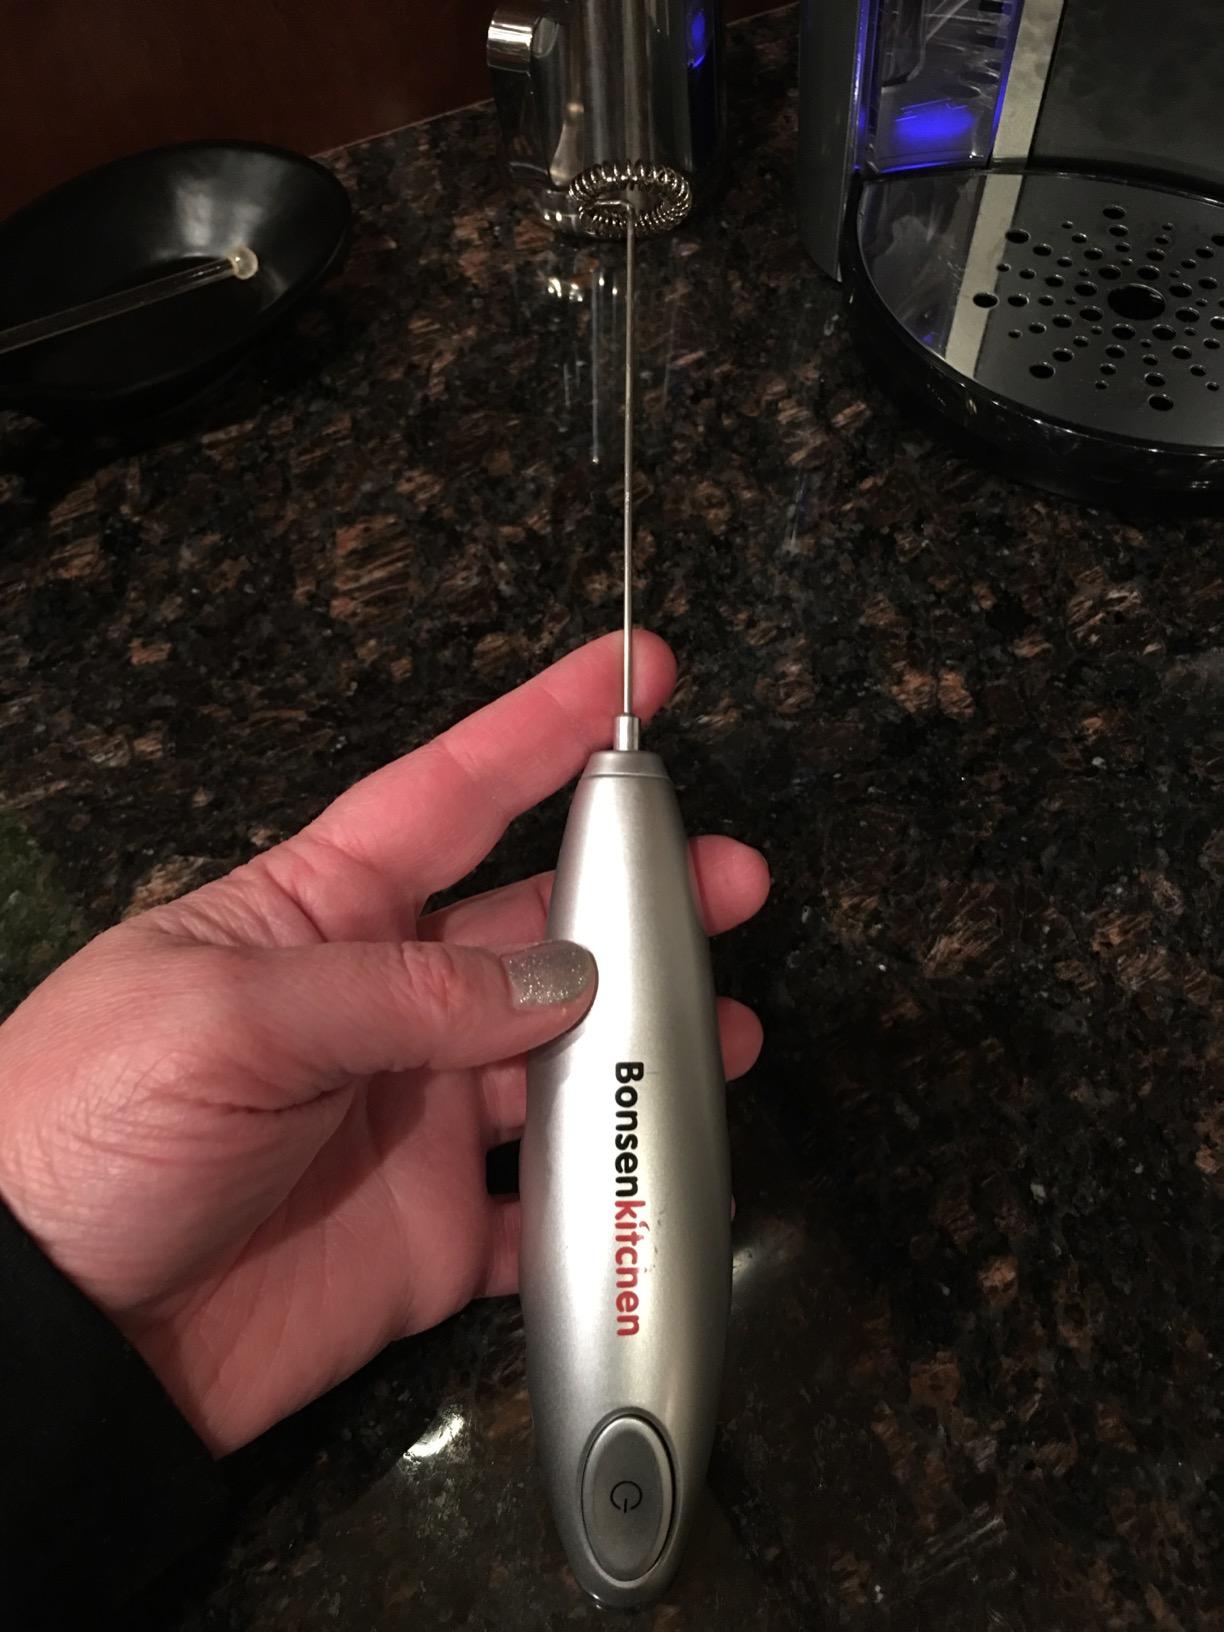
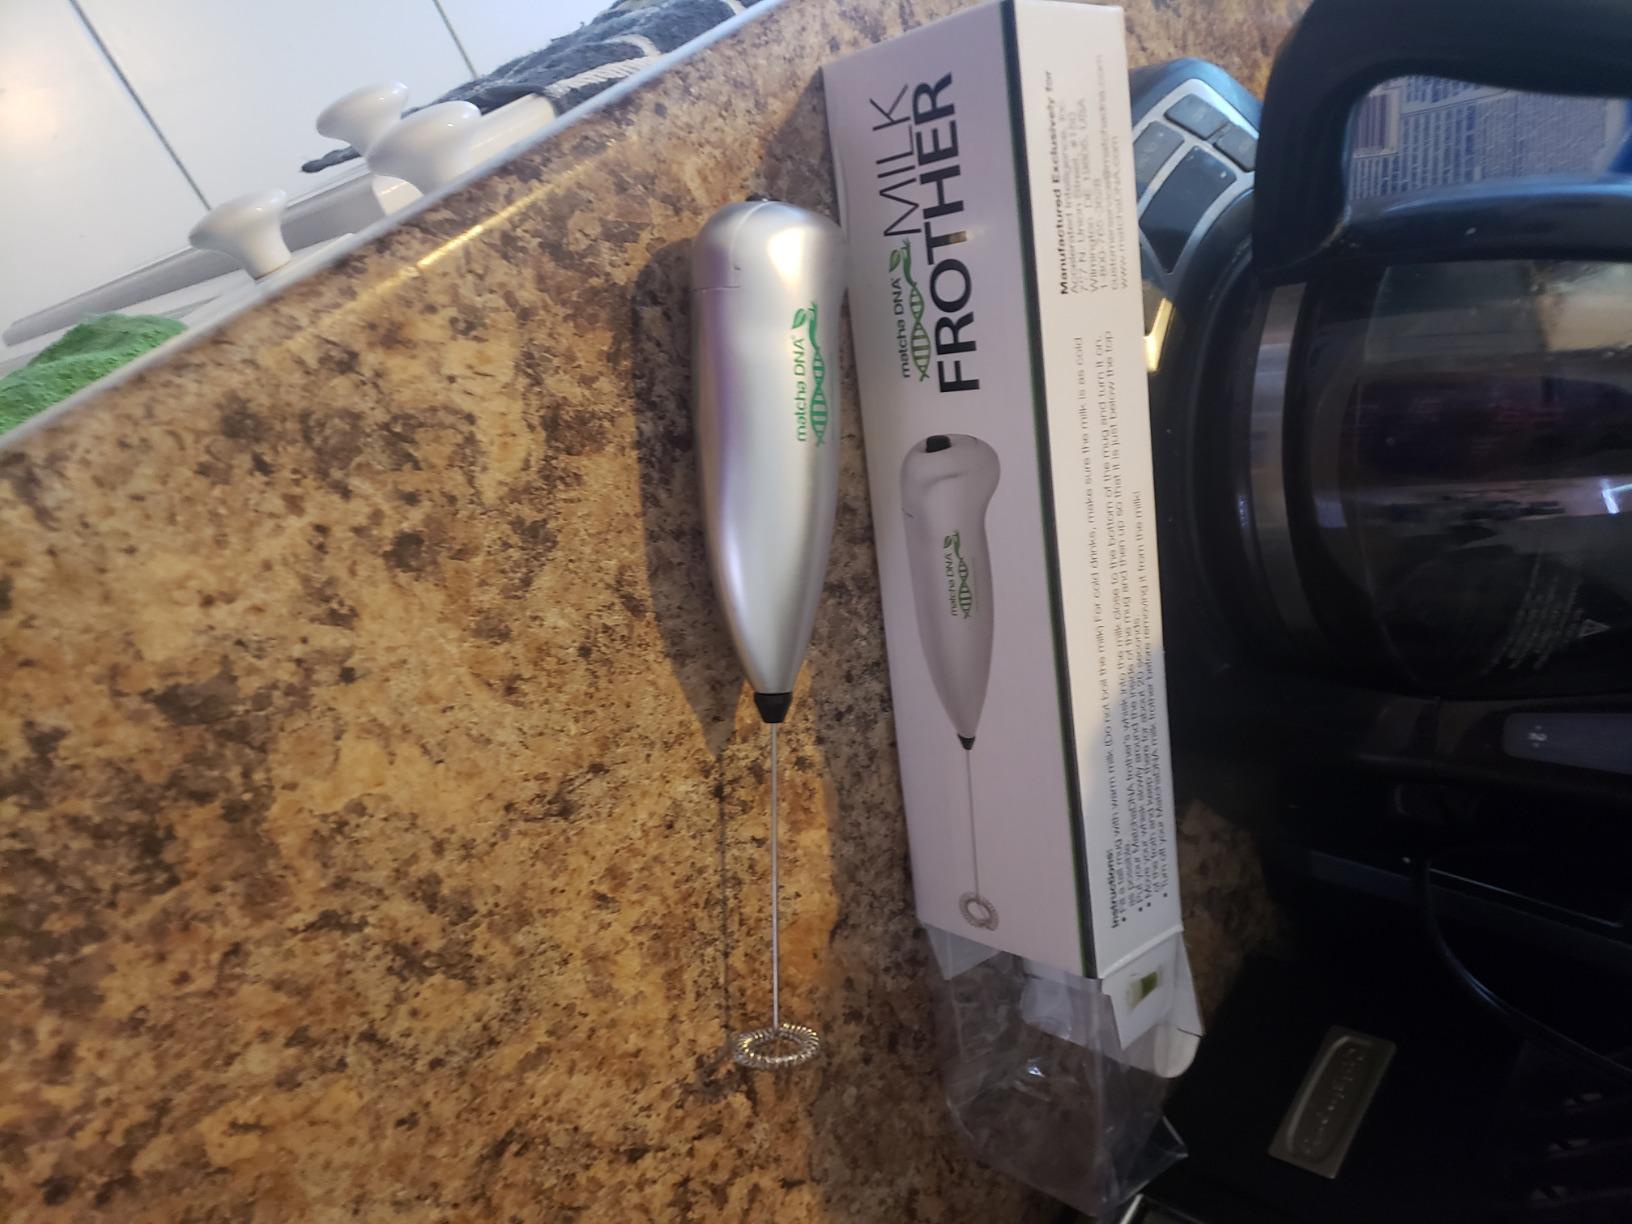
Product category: items_mixer
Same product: no